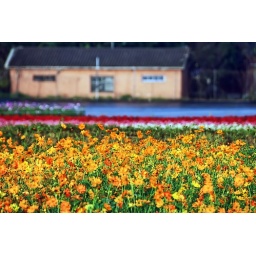
Old cottage in Beautiful flower field at countryside